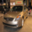
Label: automobile